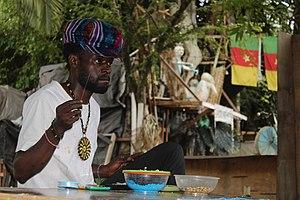
Wilfrid est parmi les jeunes Camerounais qui se battent chaque jour pour imposer leur art de vivre.Attraver la technique et son discoyrs artistique il propose dans son espace les accessoires tableaux sandales qu il confectionne avec tout le soin possible à la main.Le designer du coin un mode de vie
Le Cameroun, en forme longue la république du Cameroun, est un pays d'Afrique centrale, situé entre le Nigéria au nord-nord-ouest, le Tchad au nord-nord-est, la République centrafricaine à l'est, la république du Congo au sud-est, le Gabon au sud, la Guinée équatoriale au sud-ouest et le golfe de Guinée au sud-ouest. Les langues officielles sont le français et l'anglais pour un pays qui compte une multitude de langues locales.
Le lac municipal de Yaoundé, se trouve près du centre administratif de Yaoundé, la capitale du Cameroun.